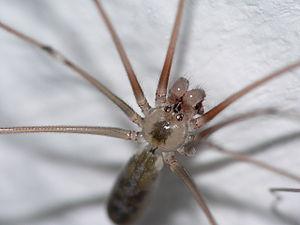
Pholcus phalangioides, le Pholque phalangide, est une espèce d'araignées aranéomorphes de la famille des Pholcidae.